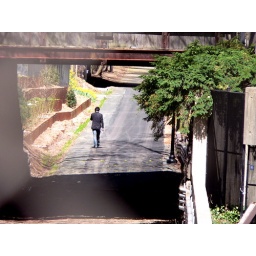
Lone man walking under bridge